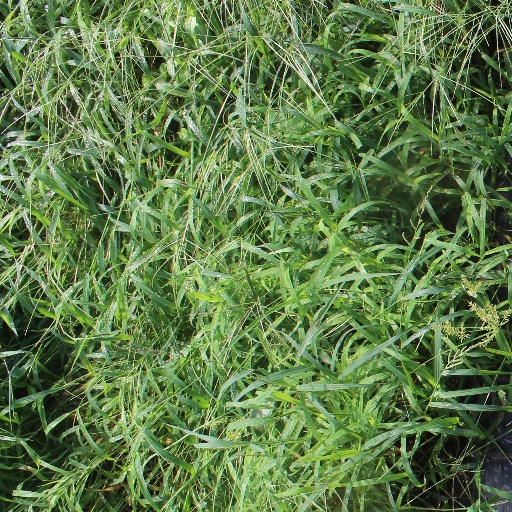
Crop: sorghum